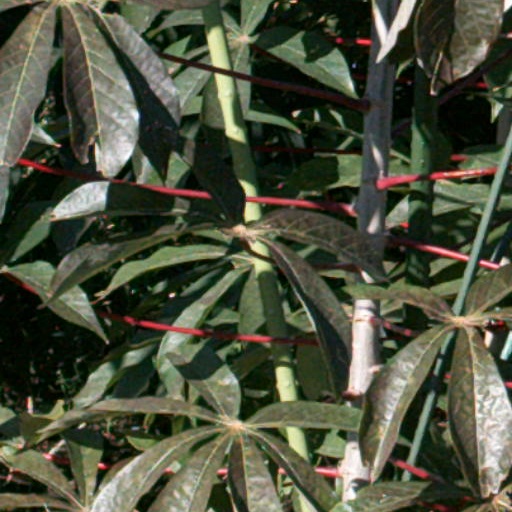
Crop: cassava